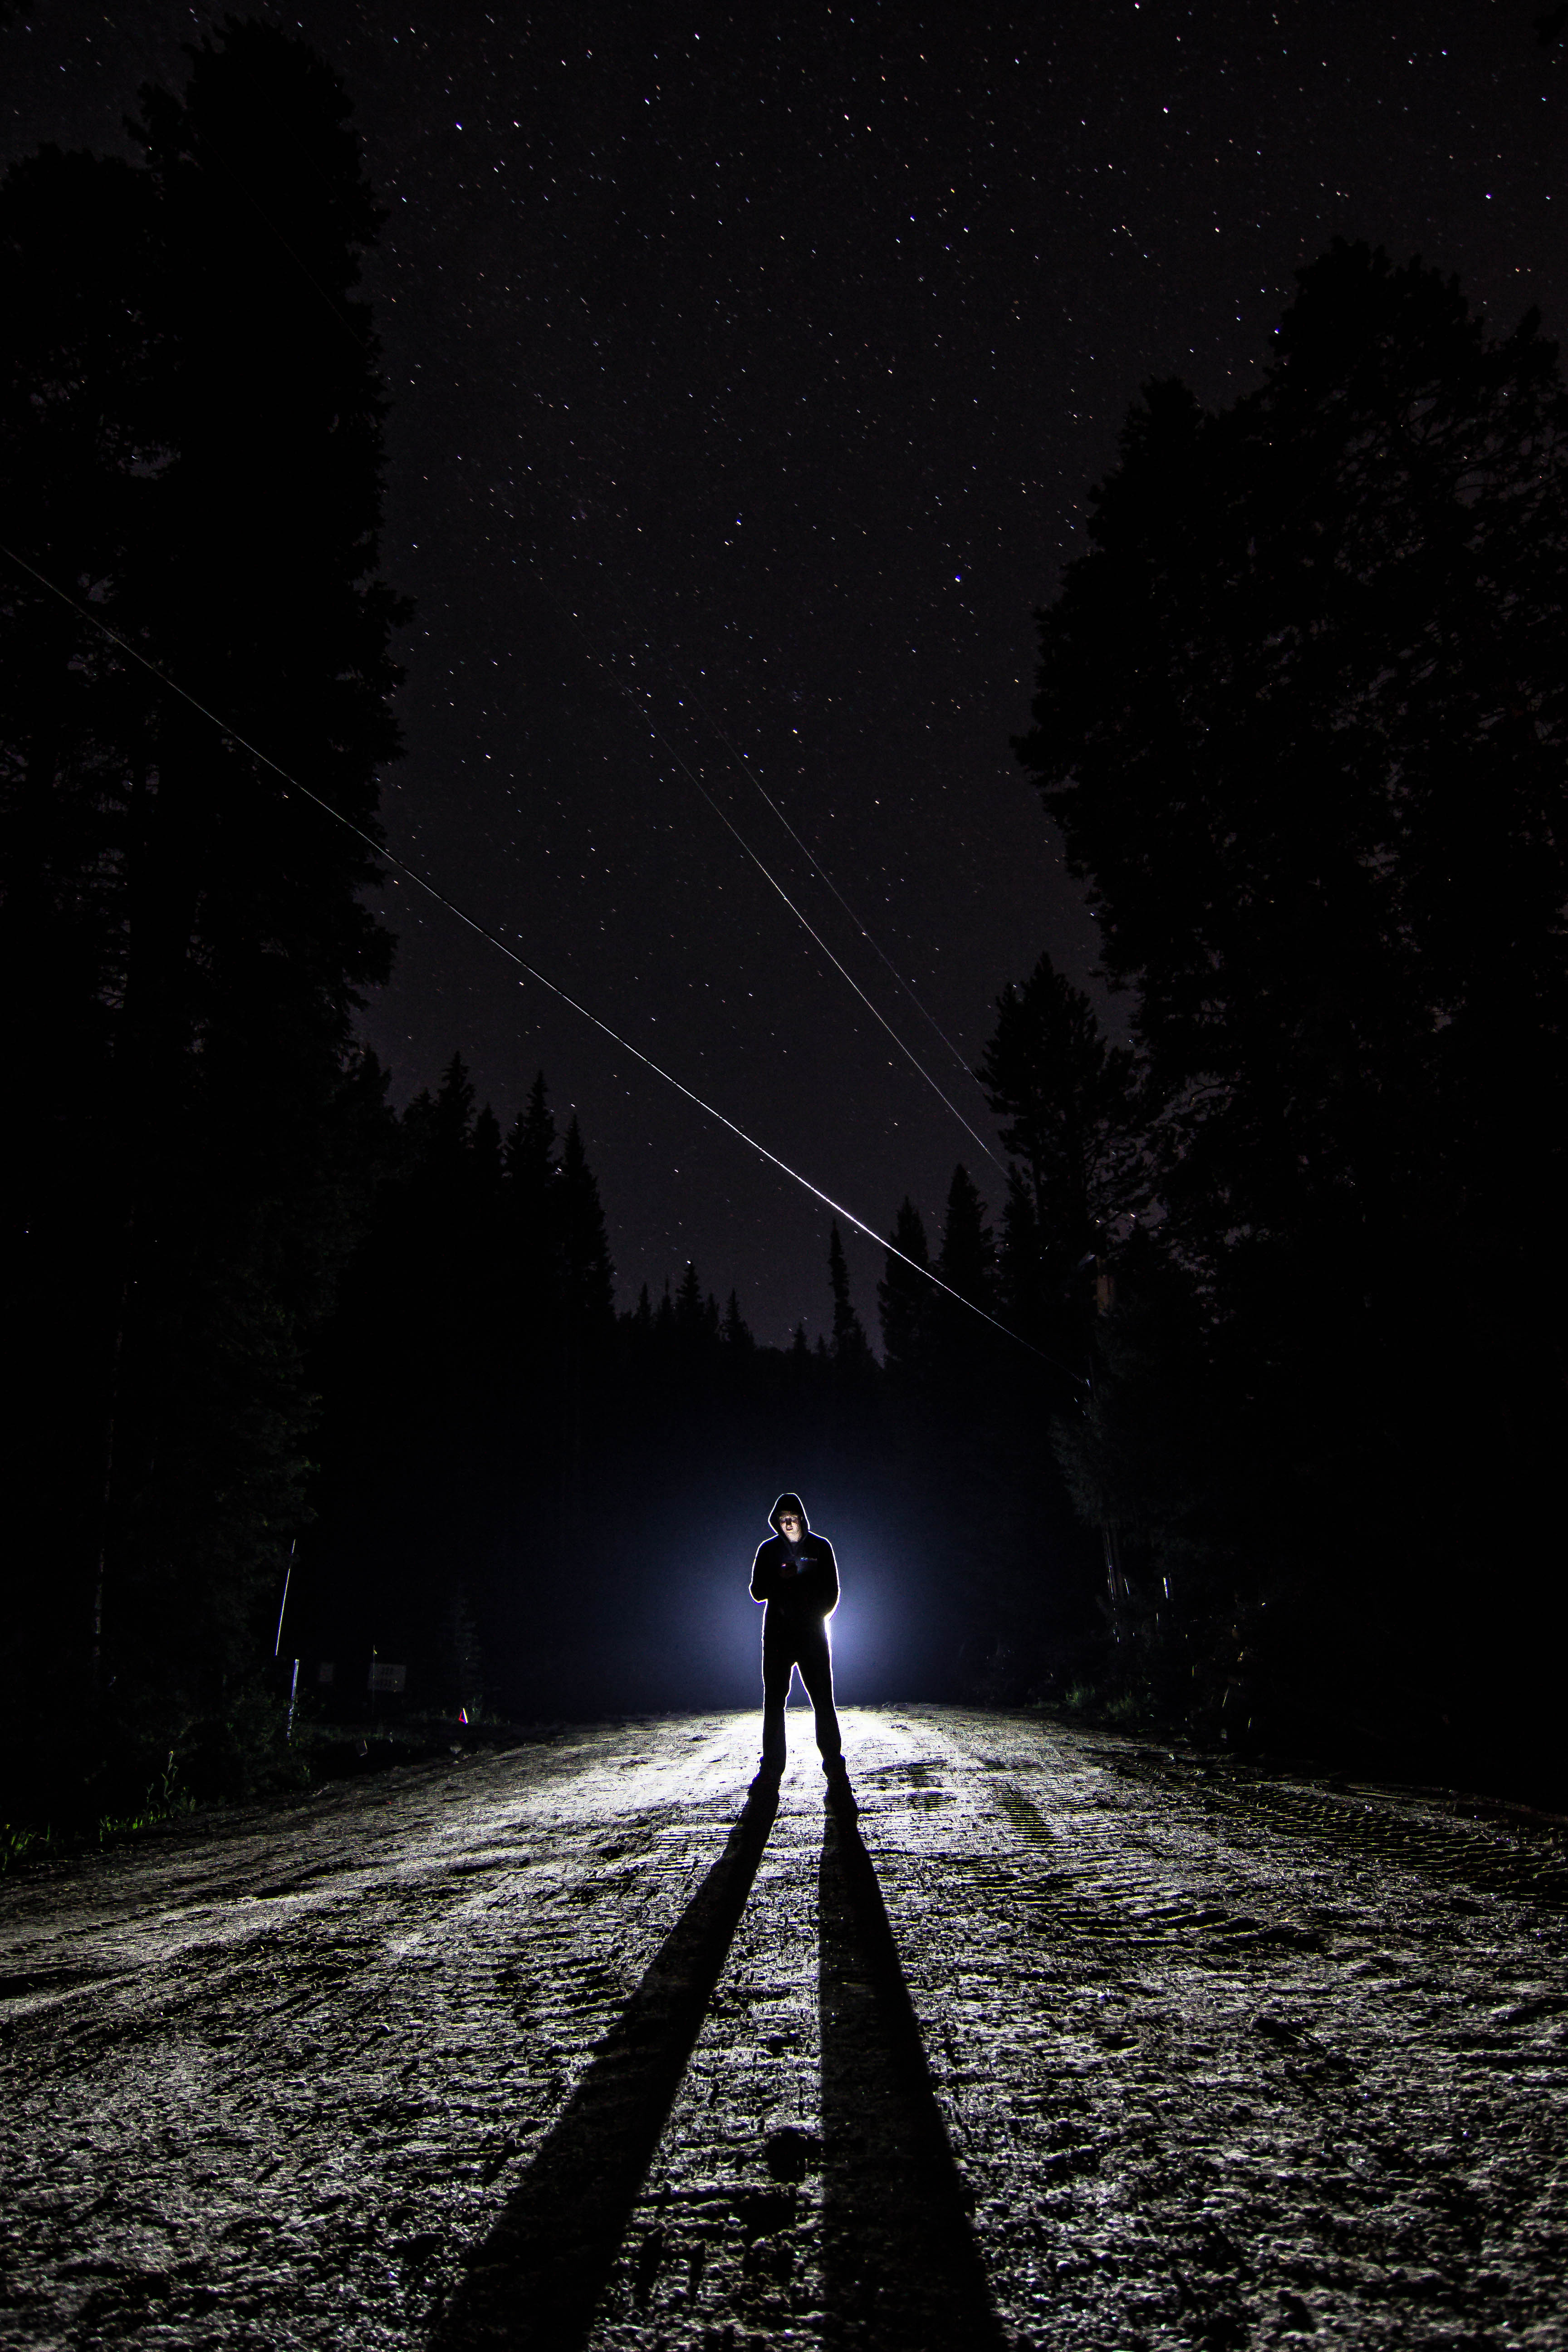
man, silhouette, person, light, black and white, sky, night, sunlight, star, atmosphere, dark, shadow, darkness, black, monochrome, moon, moonlight, stars, midnight, astronomical object, monochrome photography, atmospheric phenomenon